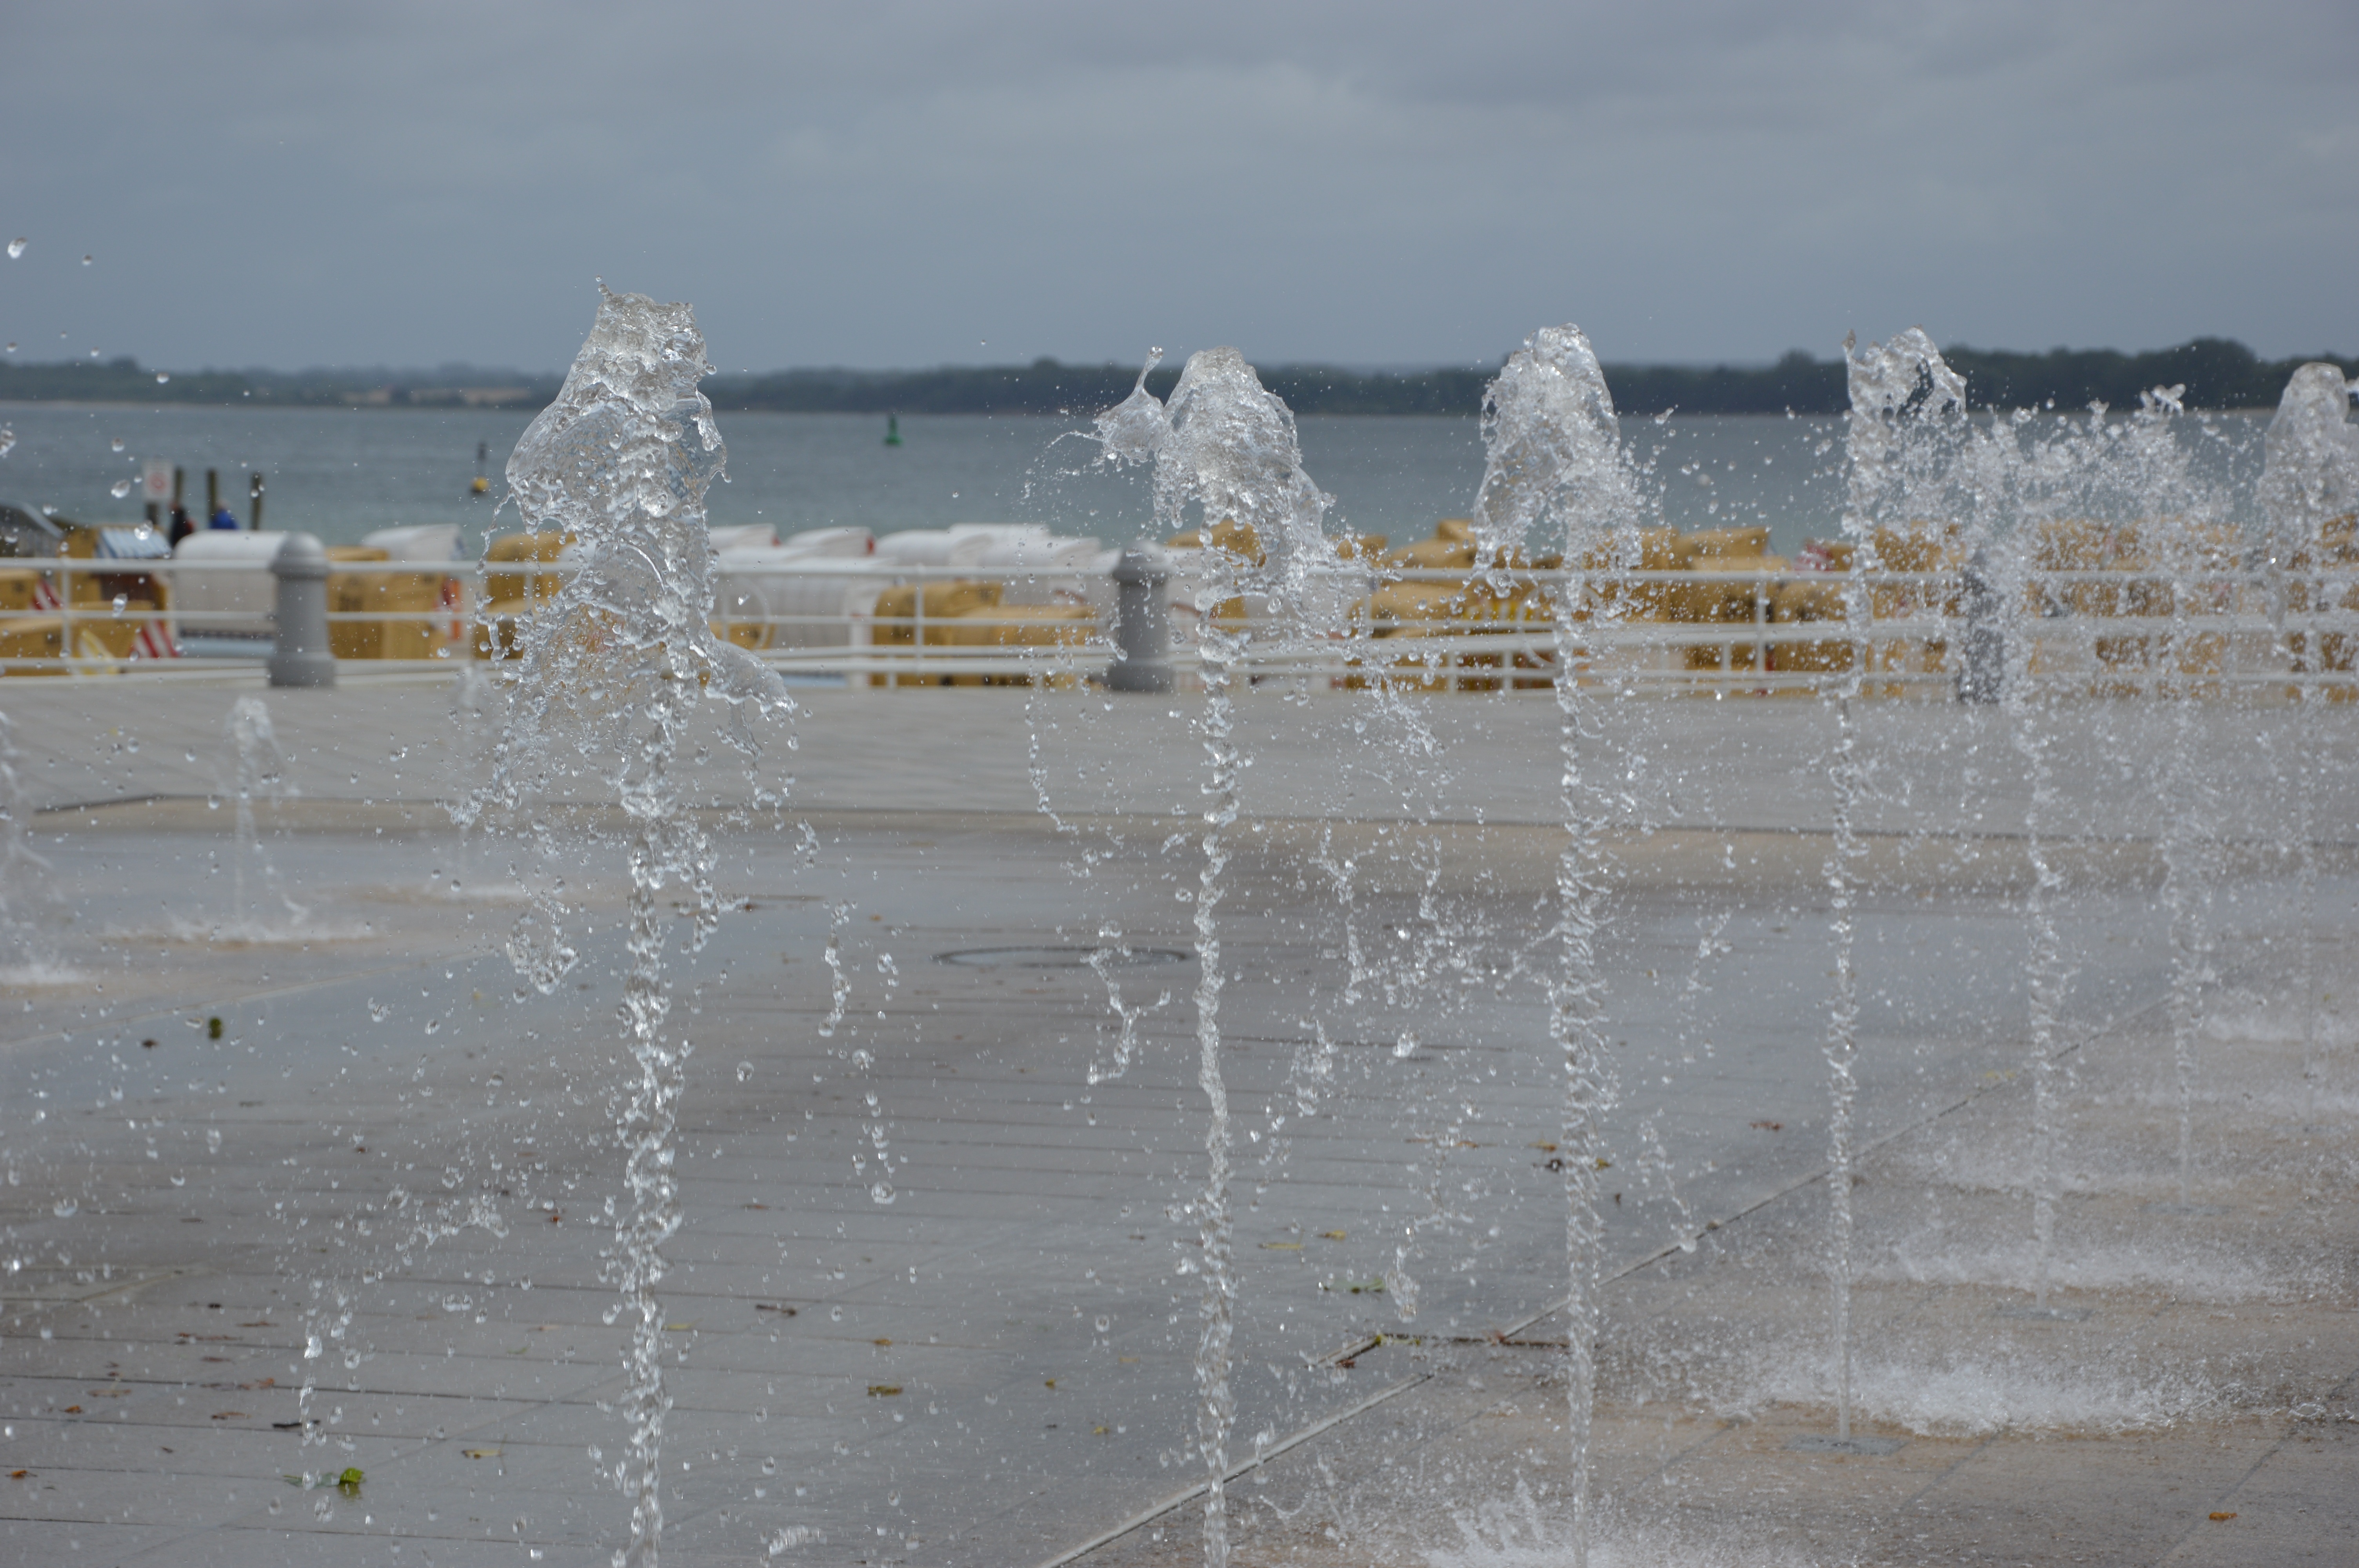
sea, water, snow, winter, wave, frost, ice, reflection, weather, fountains, promenade, water feature, freezing, travem nde, atmospheric phenomenon